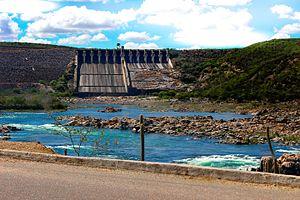
Le barrage de Xingó est un barrage poids sur le São Francisco au Brésil, à la limite des deux états de l'Alagoas et du Sergipe, près de l'ancienne ville de Piranhas.